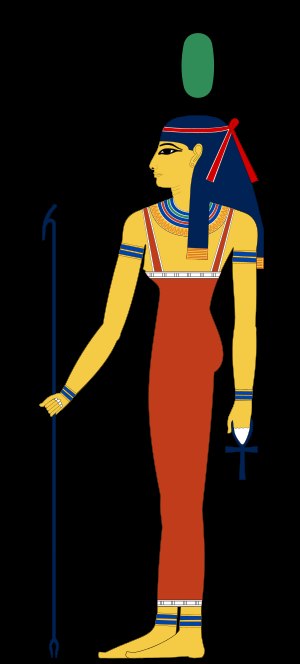
Neith
Gudinden Neith
Neith var en egyptisk gudinde for krig og for jagt, i visse variationer også ophøjet som skabergudinde. Hun blev tilbedt i Memphis-området og Nil-deltaet.